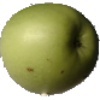
Label: Apple Granny Smith 1